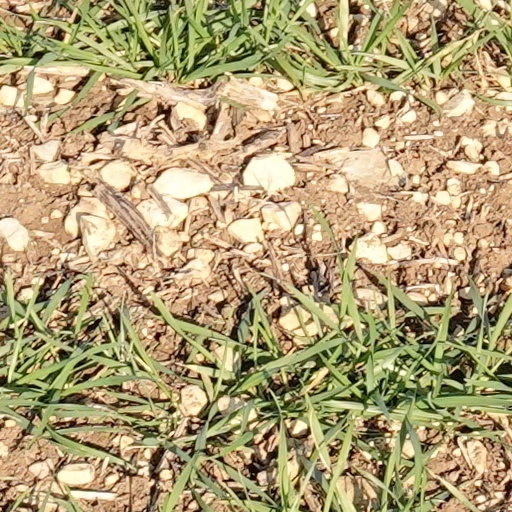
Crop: wheat